Palaivana Paravaigal

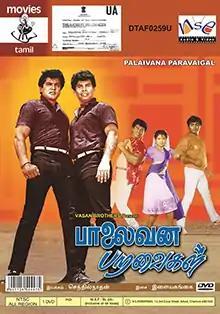
DVD cover

Palaivana Paravaigal is a 1990 Indian Tamil-language crime film directed by Senthilnathan. The film stars Sarathkumar, Anandaraj, newcomer Udhayan and newcomer Dharini. It was released on 15 September 1990, and ran for over 100 days in theatres.